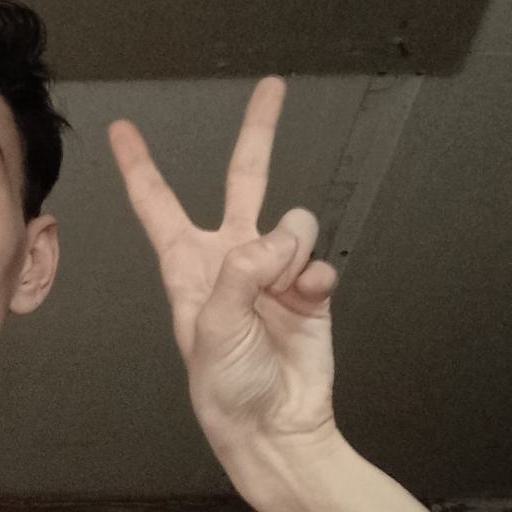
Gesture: peace